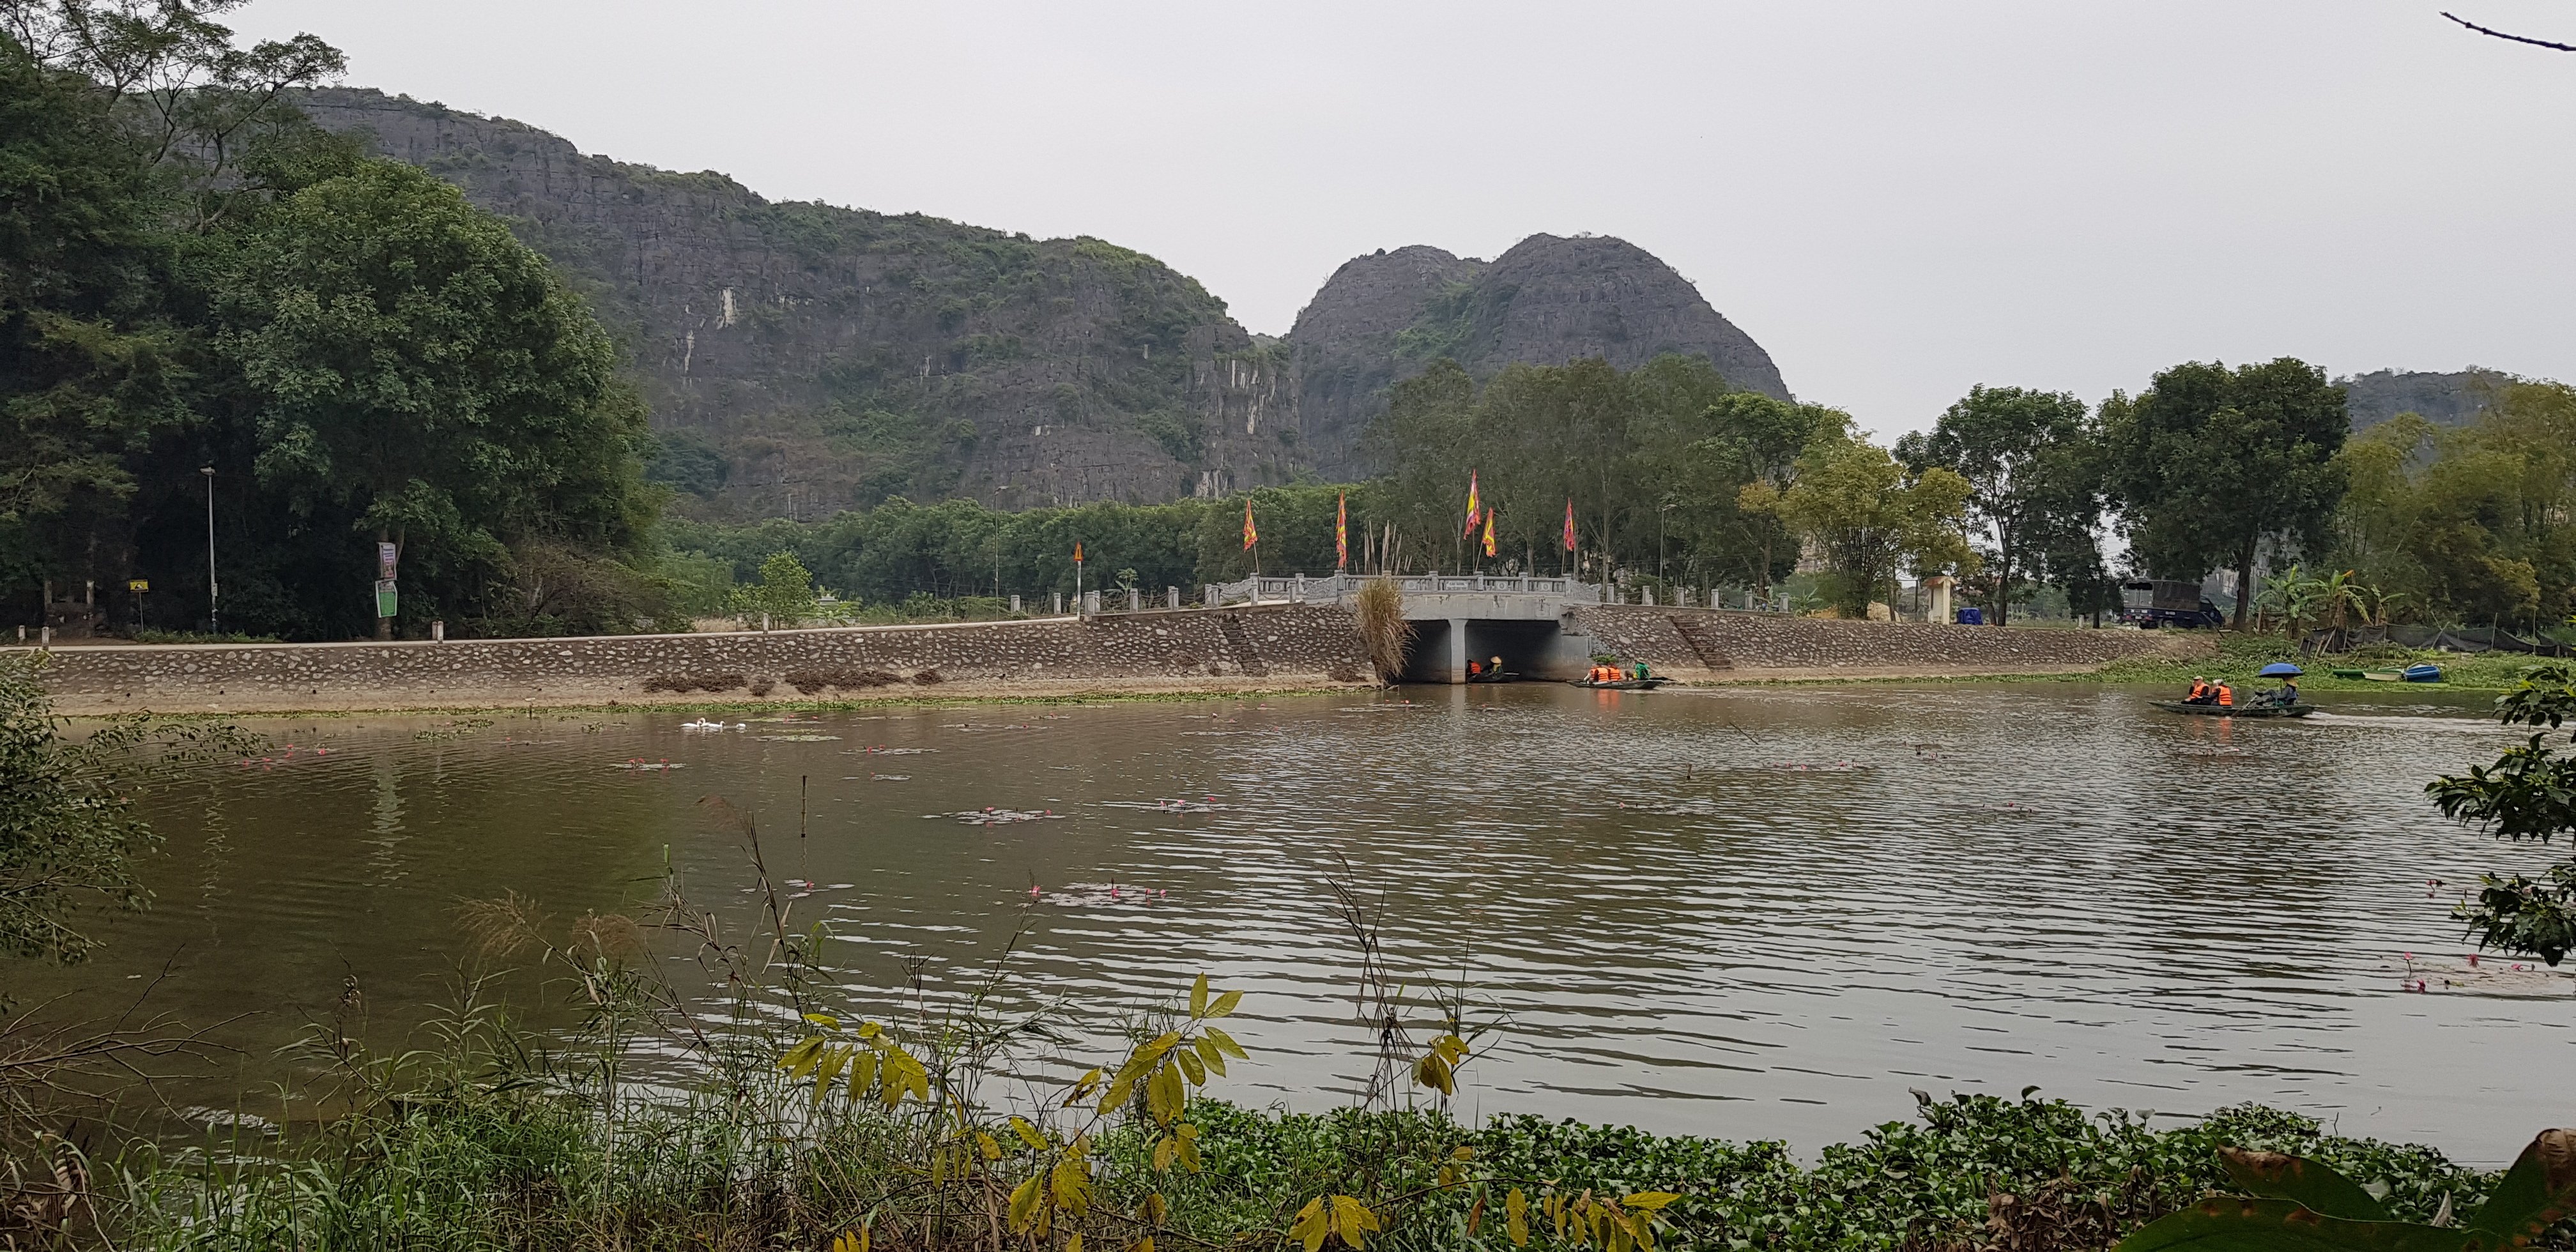
user: text: Áo phao của những người trên thuyền có màu gì?
assistant: text: Màu cam.

user: text: Có bao nhiêu lá cờ được cắm trên cầu?
assistant: text: Năm lá cờ.

user: text: Dạng địa hình nổi bật ở phía xa trong bức ảnh là gì?
assistant: text: Các ngọn núi đá vôi (hoặc núi đá) tại Tam Cốc

user: text: Các lá cờ màu đỏ và vàng/cam trên cầu thường tượng trưng cho điều gì trong văn hóa Việt Nam?
assistant: text: Chúng thường xuất hiện trong các dịp lễ hội, sự kiện văn hóa, hoặc tại các đình chùa.

user: text: Hãy mô tả hoạt động của những chiếc thuyền ở khu vực gần cầu, bao gồm số lượng thuyền và số người mặc áo phao trên chúng.
assistant: text: Có hai chiếc thuyền đang di chuyển qua các vòm cầu. Trên mỗi chiếc thuyền có hai người, và tất cả bốn người đều đang mặc áo phao màu cam.